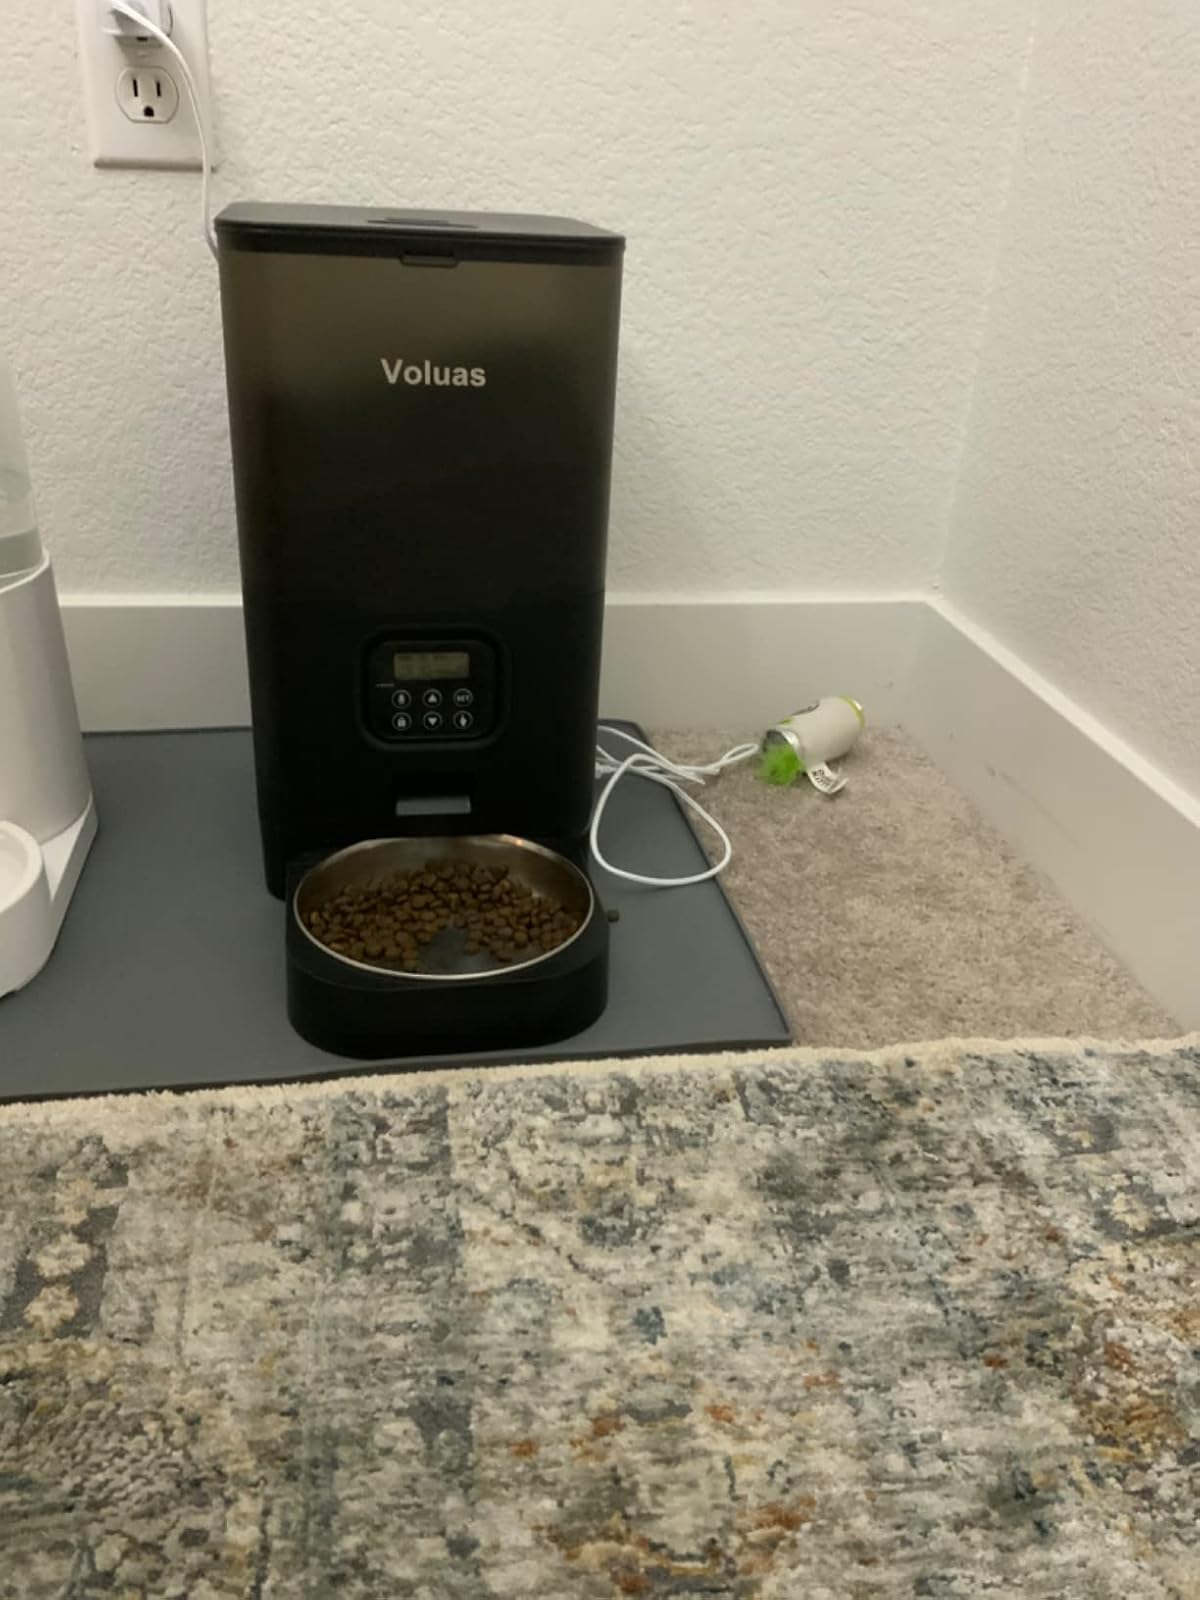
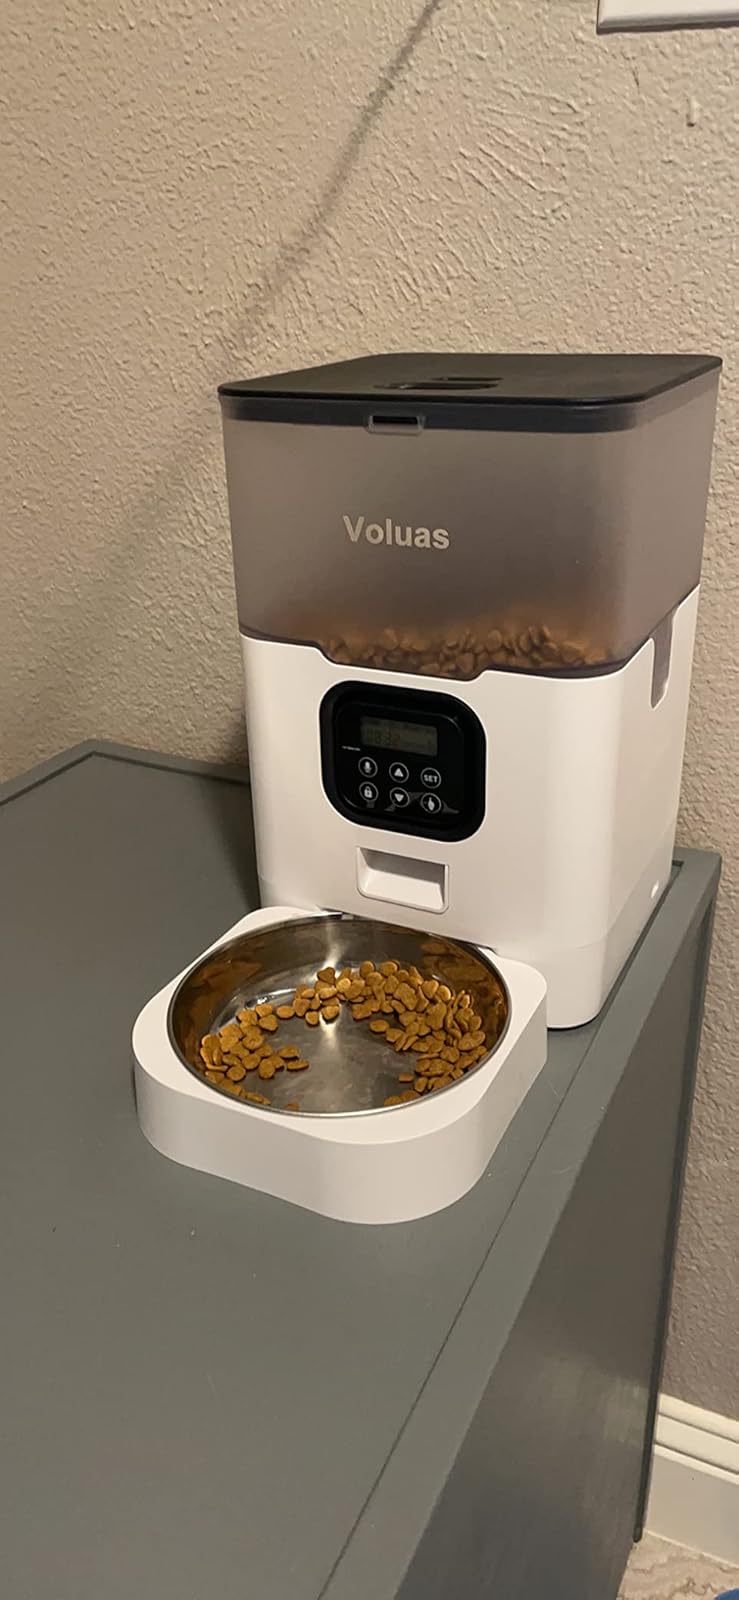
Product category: items_feeder
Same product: no